Rod and Rachel Saunders

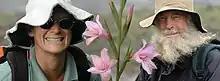
Rachel and Rod Saunders

Rodney and Rachel Saunders were British botanists and horticulturalists who established Silverhill Seeds in Cape Town in the 1970s. They collected and studied rare specimens of South African plants such as "Gladioli". They were murdered in 2018 while on an expedition in the oNgoye Forest. They were aged 74 and 63 respectively.